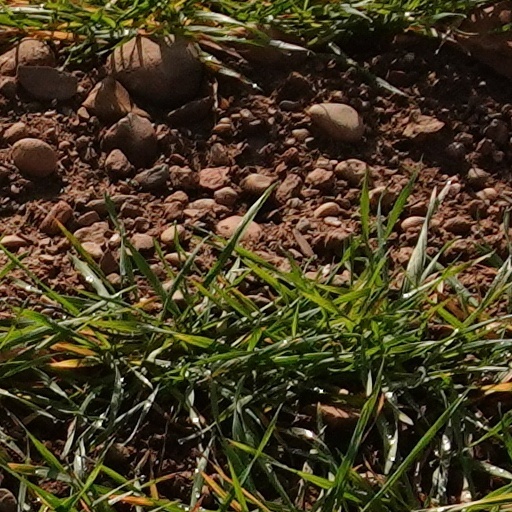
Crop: wheat